Pakistani village life

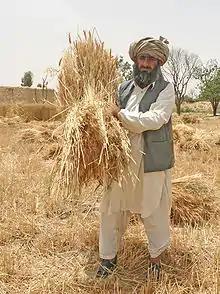
A Pakistani farmer in the village of "Mahool Baloch" in the Loralai district

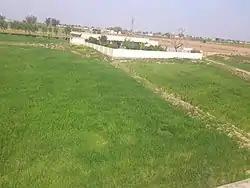
Waqar Ahmed house, Khuian district (کھوئیاں), Chakwal village of Pakistan

Pakistani village life is the traditional rural life of the people of Pakistan.